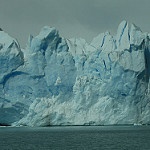
Scene: Outdoor